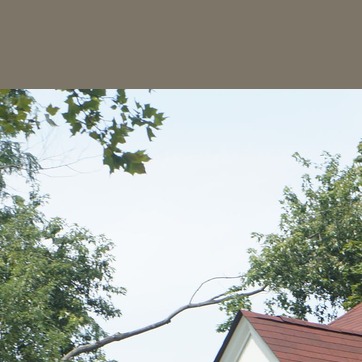
Material: sky